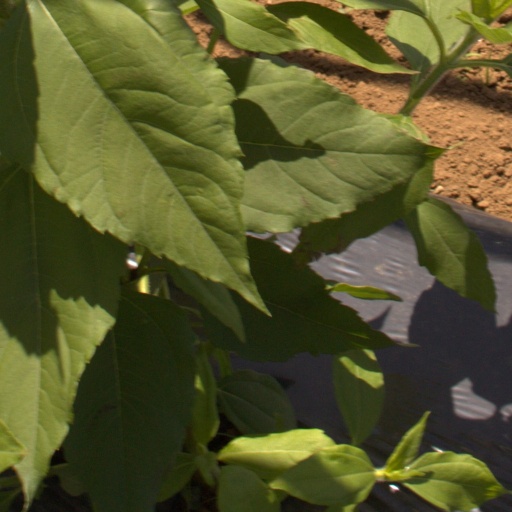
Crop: Jerusalem artichoke